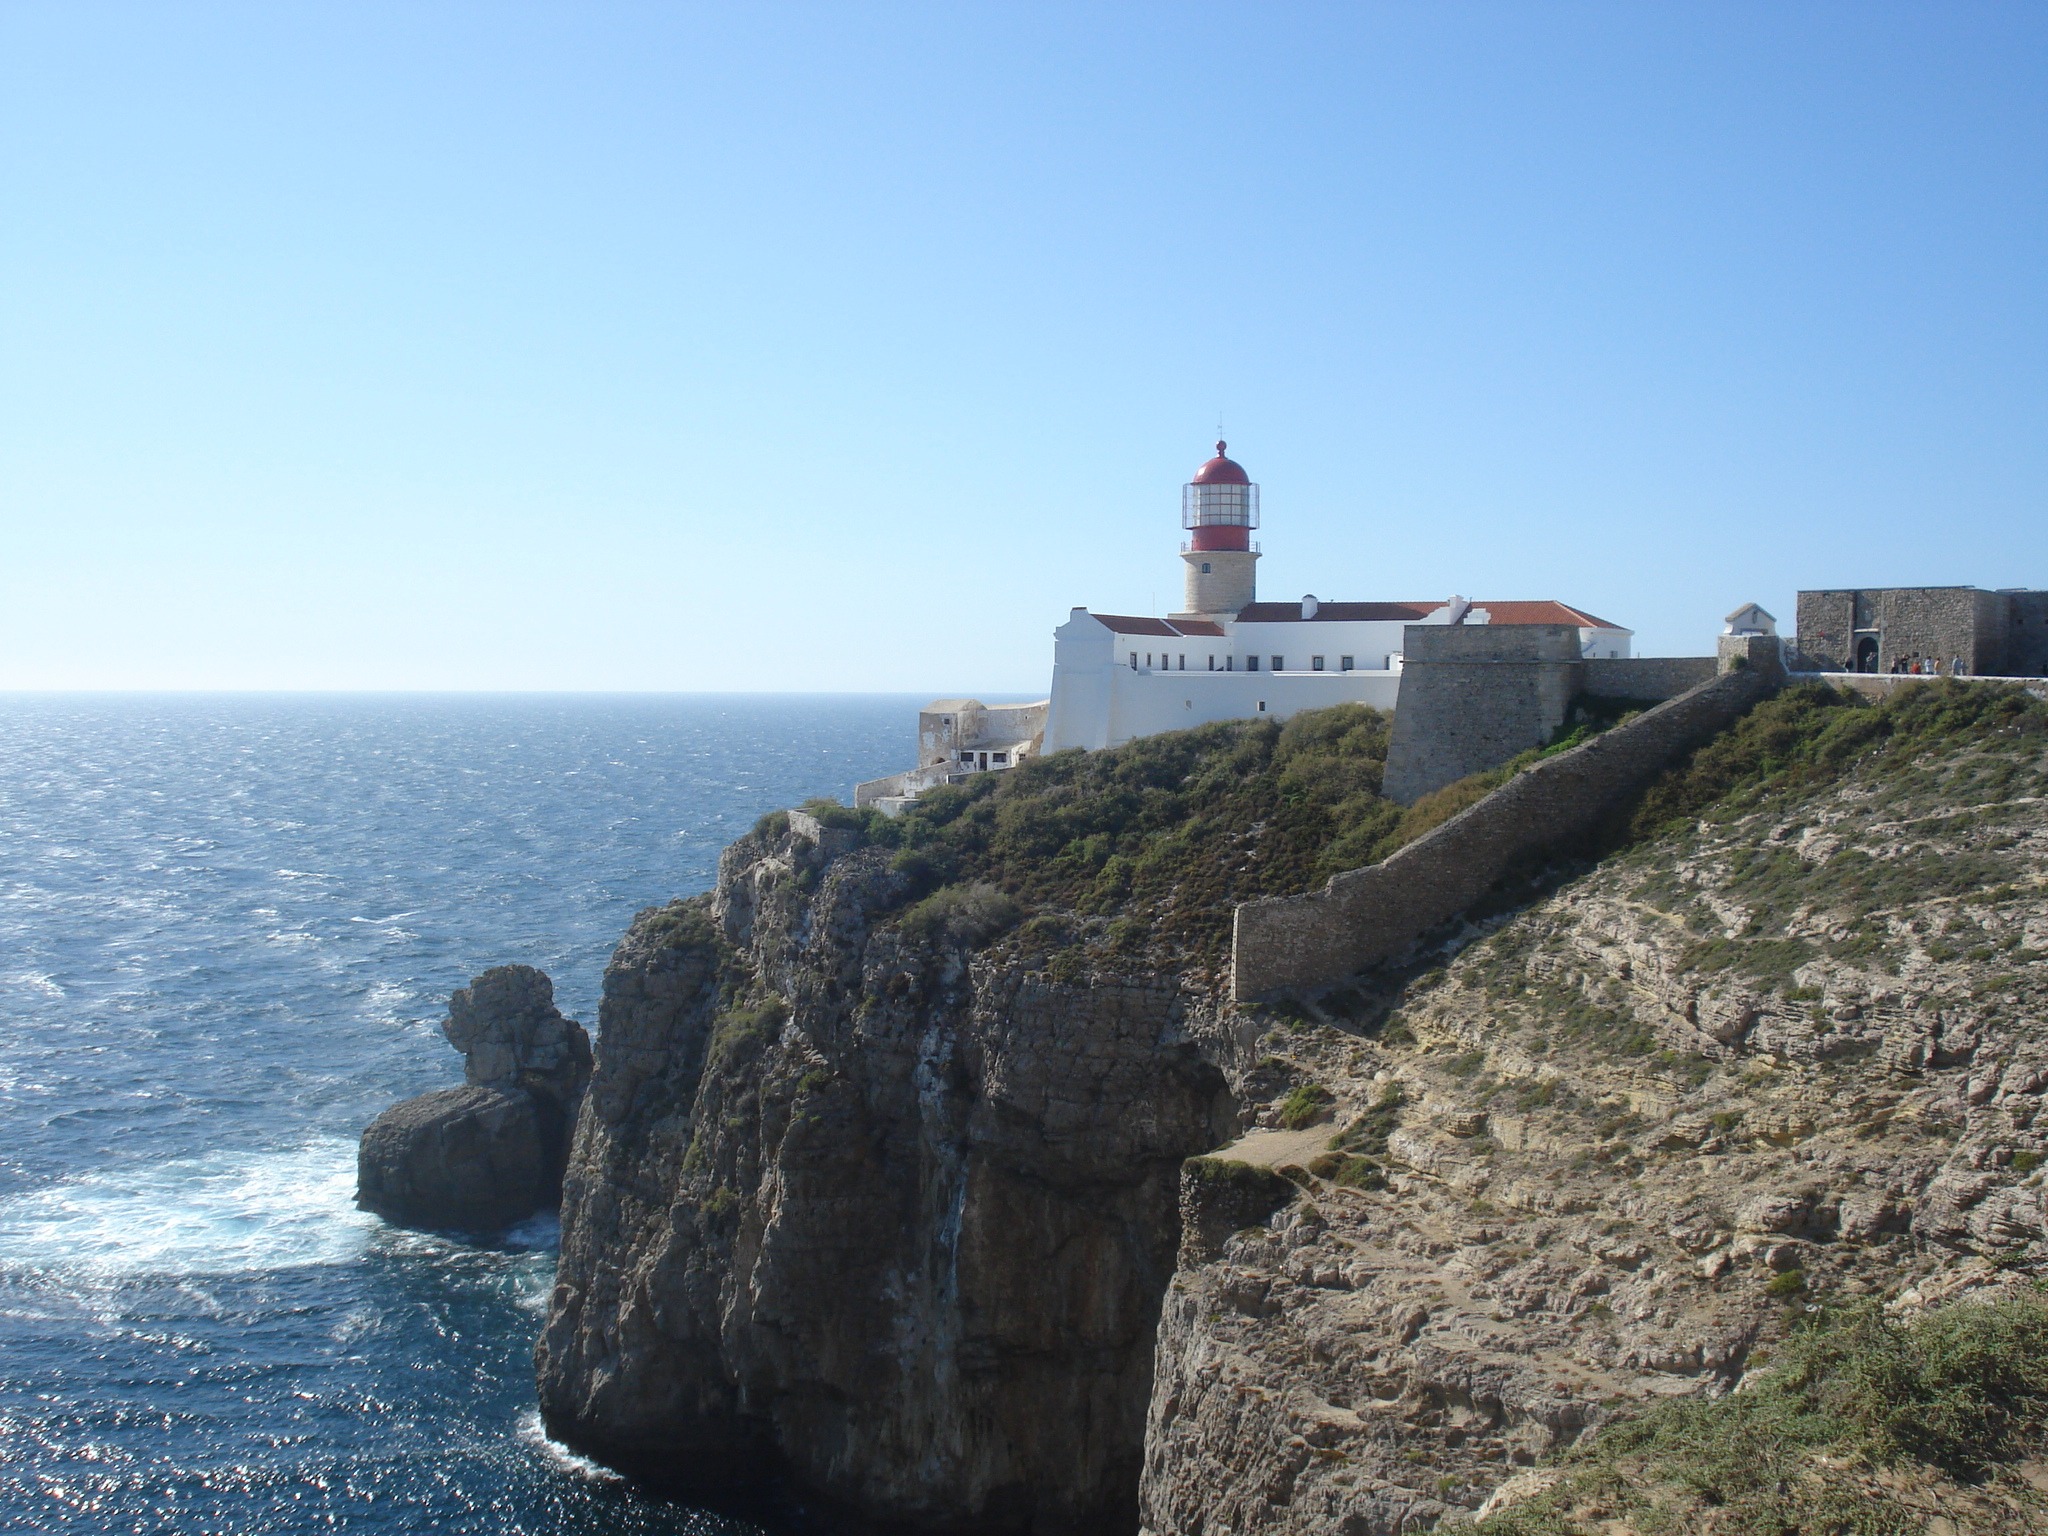
sea, coast, rock, ocean, lighthouse, shore, vacation, cliff, cove, tower, bay, landmark, stack, fortification, terrain, breakwater, algarve, cape